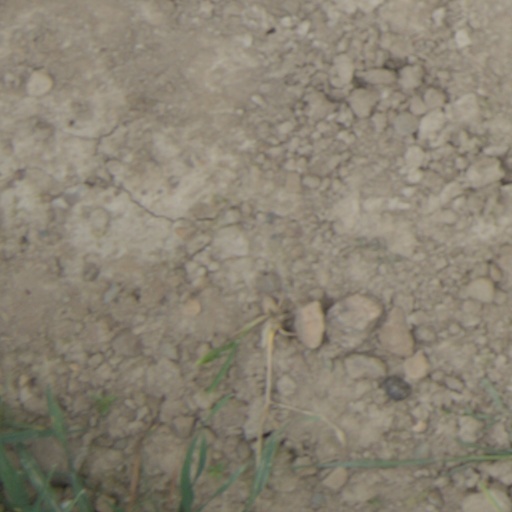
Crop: wheat